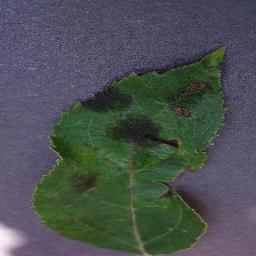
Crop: apple
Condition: scab